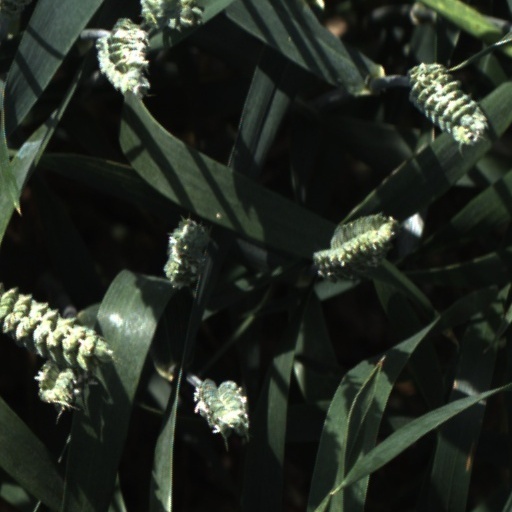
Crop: wheat